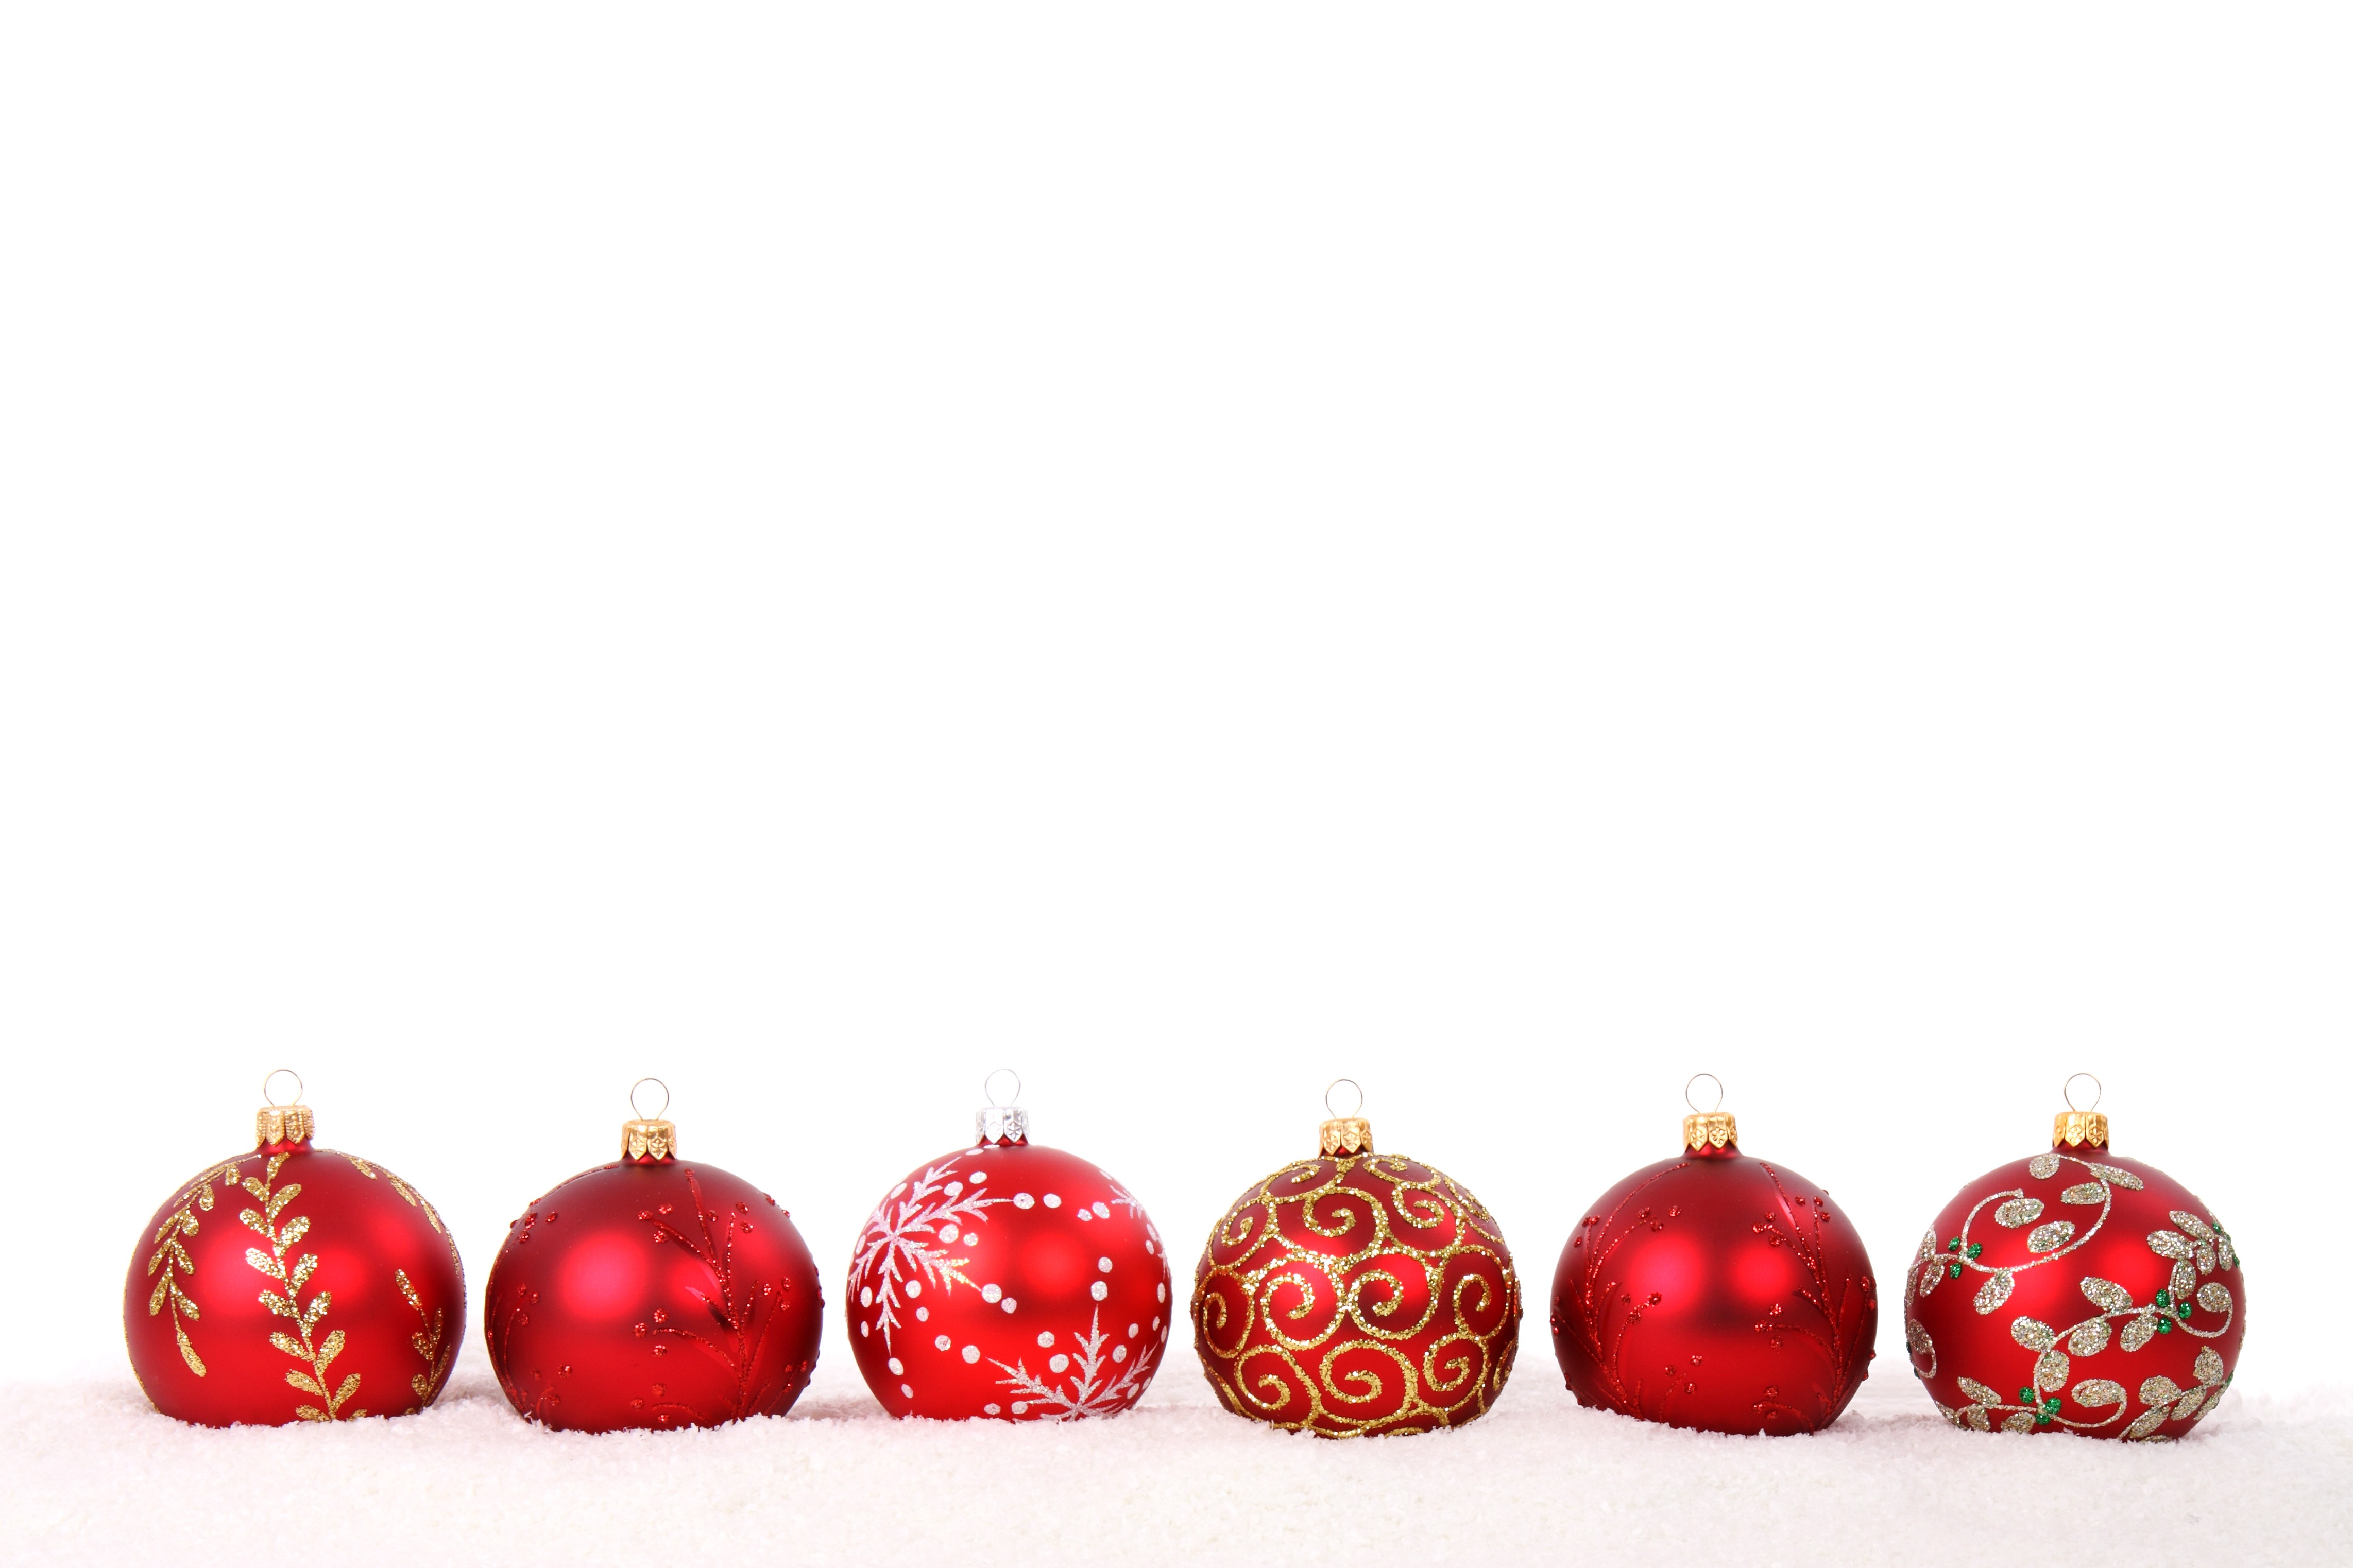
snow, winter, white, glass, isolated, celebration, decoration, food, red, produce, holiday, christmas, christmas tree, season, bauble, ornament, christmas decoration, background, seasonal, ball, wallpaper, sphere, xmas, merry